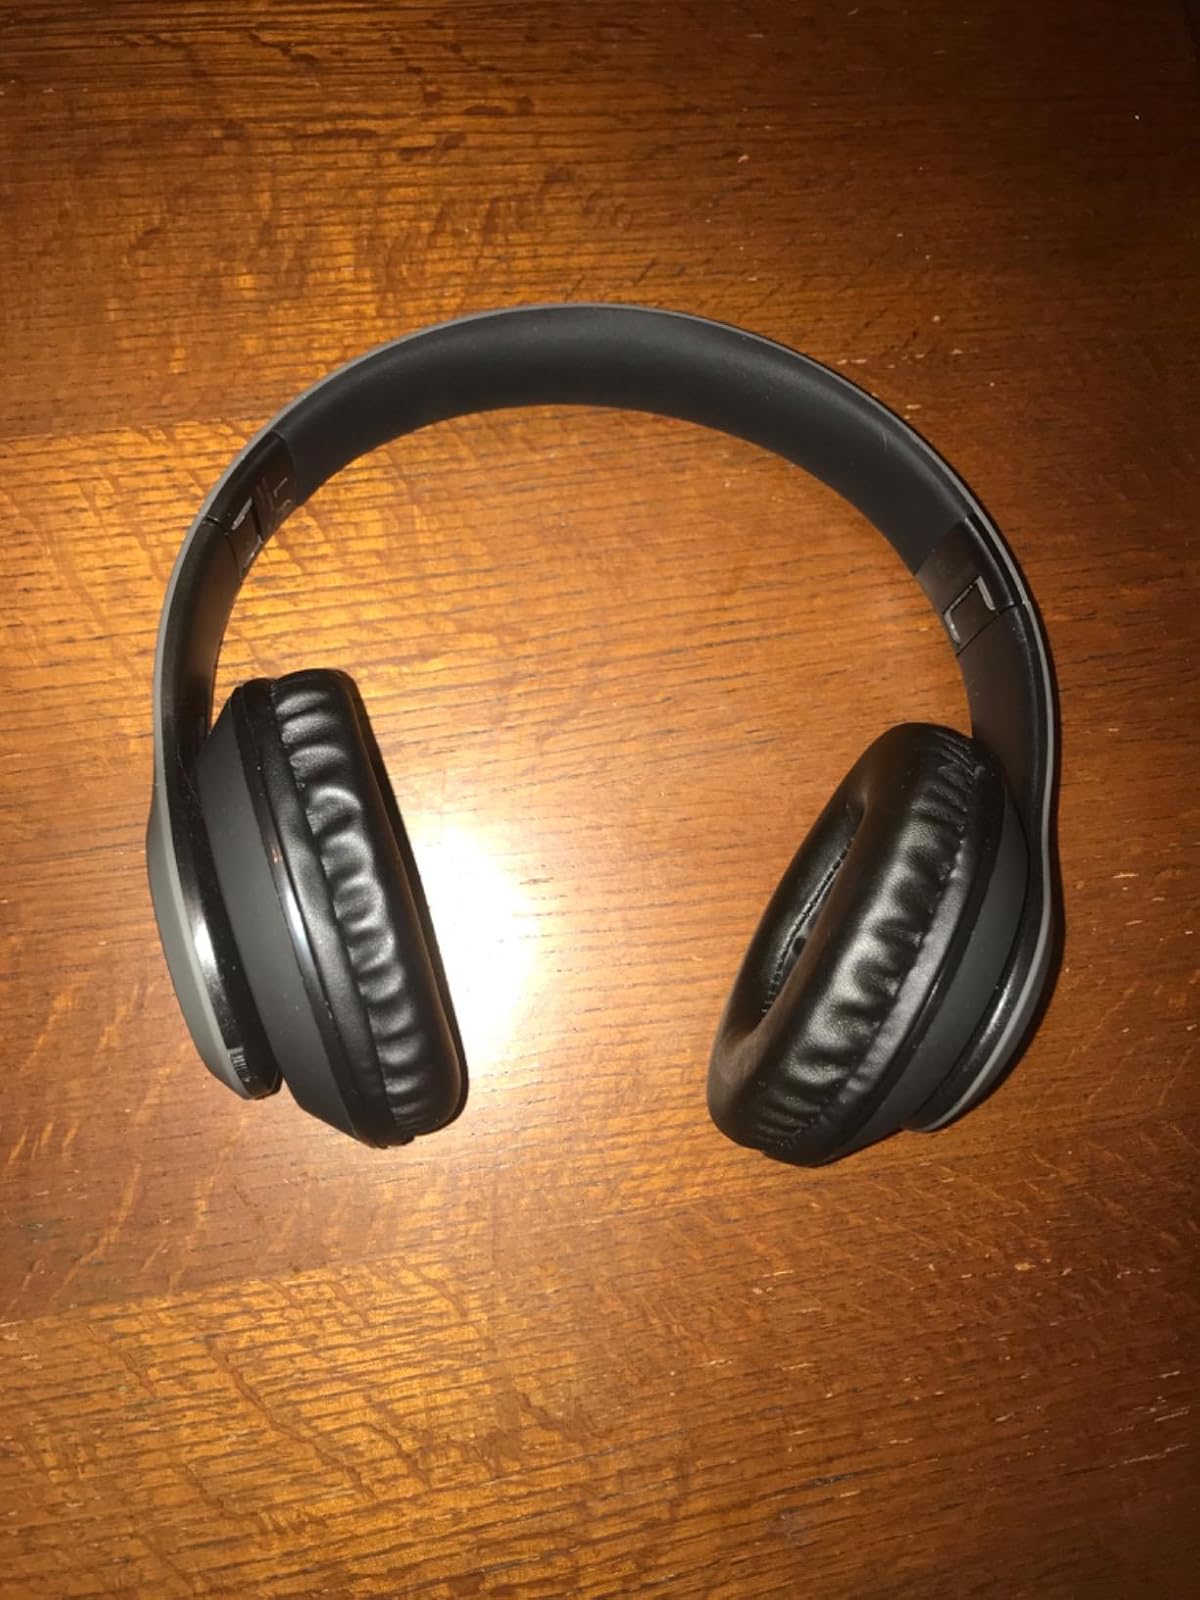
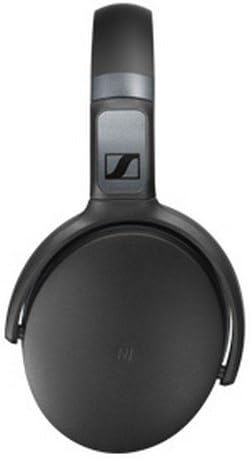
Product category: headphones
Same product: no